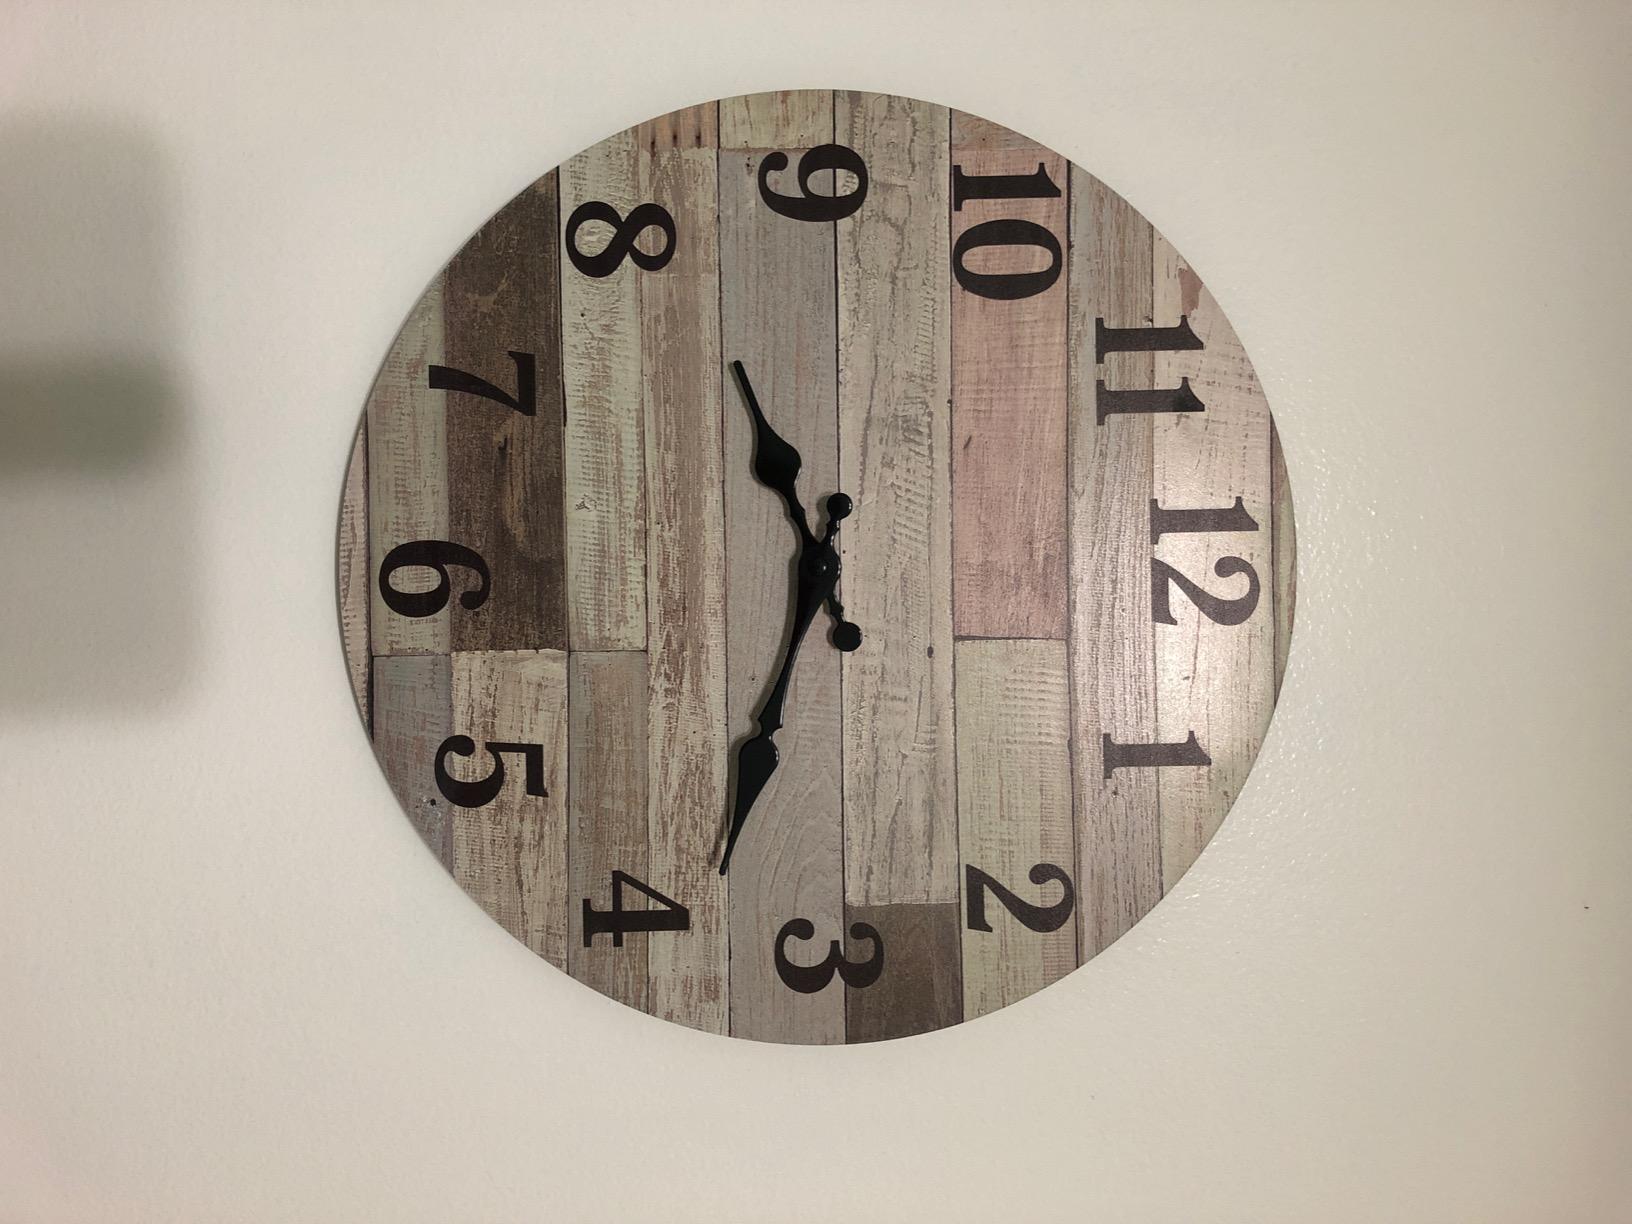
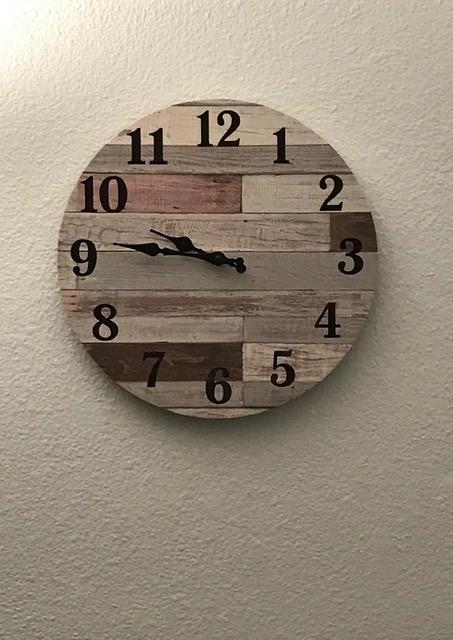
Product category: clock
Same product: yes